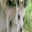
Label: kangaroo